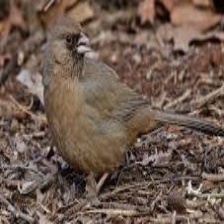
Species: ALBERTS TOWHEE
Scientific name: PIPILO ABERTI